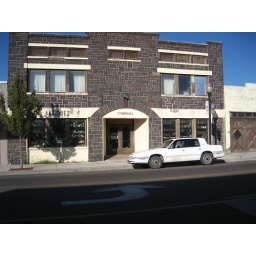
This is a building made from cut lava rock in Buhl Idaho. It dates from the early 1900s